Birds-1

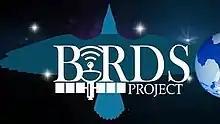
Birds project logo

Birds-1 was the first iteration of a multinational program called the Joint Global Multi-Nations Birds Satellite project, or Birds project, to help countries build their first satellite. The Japanese Kyushu Institute of Technology (KIT) supported the design and fabrication of the satellites. The constellation was launched by a Falcon 9 rocket to the International Space Station on 3 June 2017, as part of CRS-11, where it was released from the Kibō module into space. Japan, Ghana, Mongolia, Nigeria, and Bangladesh participated in the Birds-1 program, all building identical satellites for the constellation.